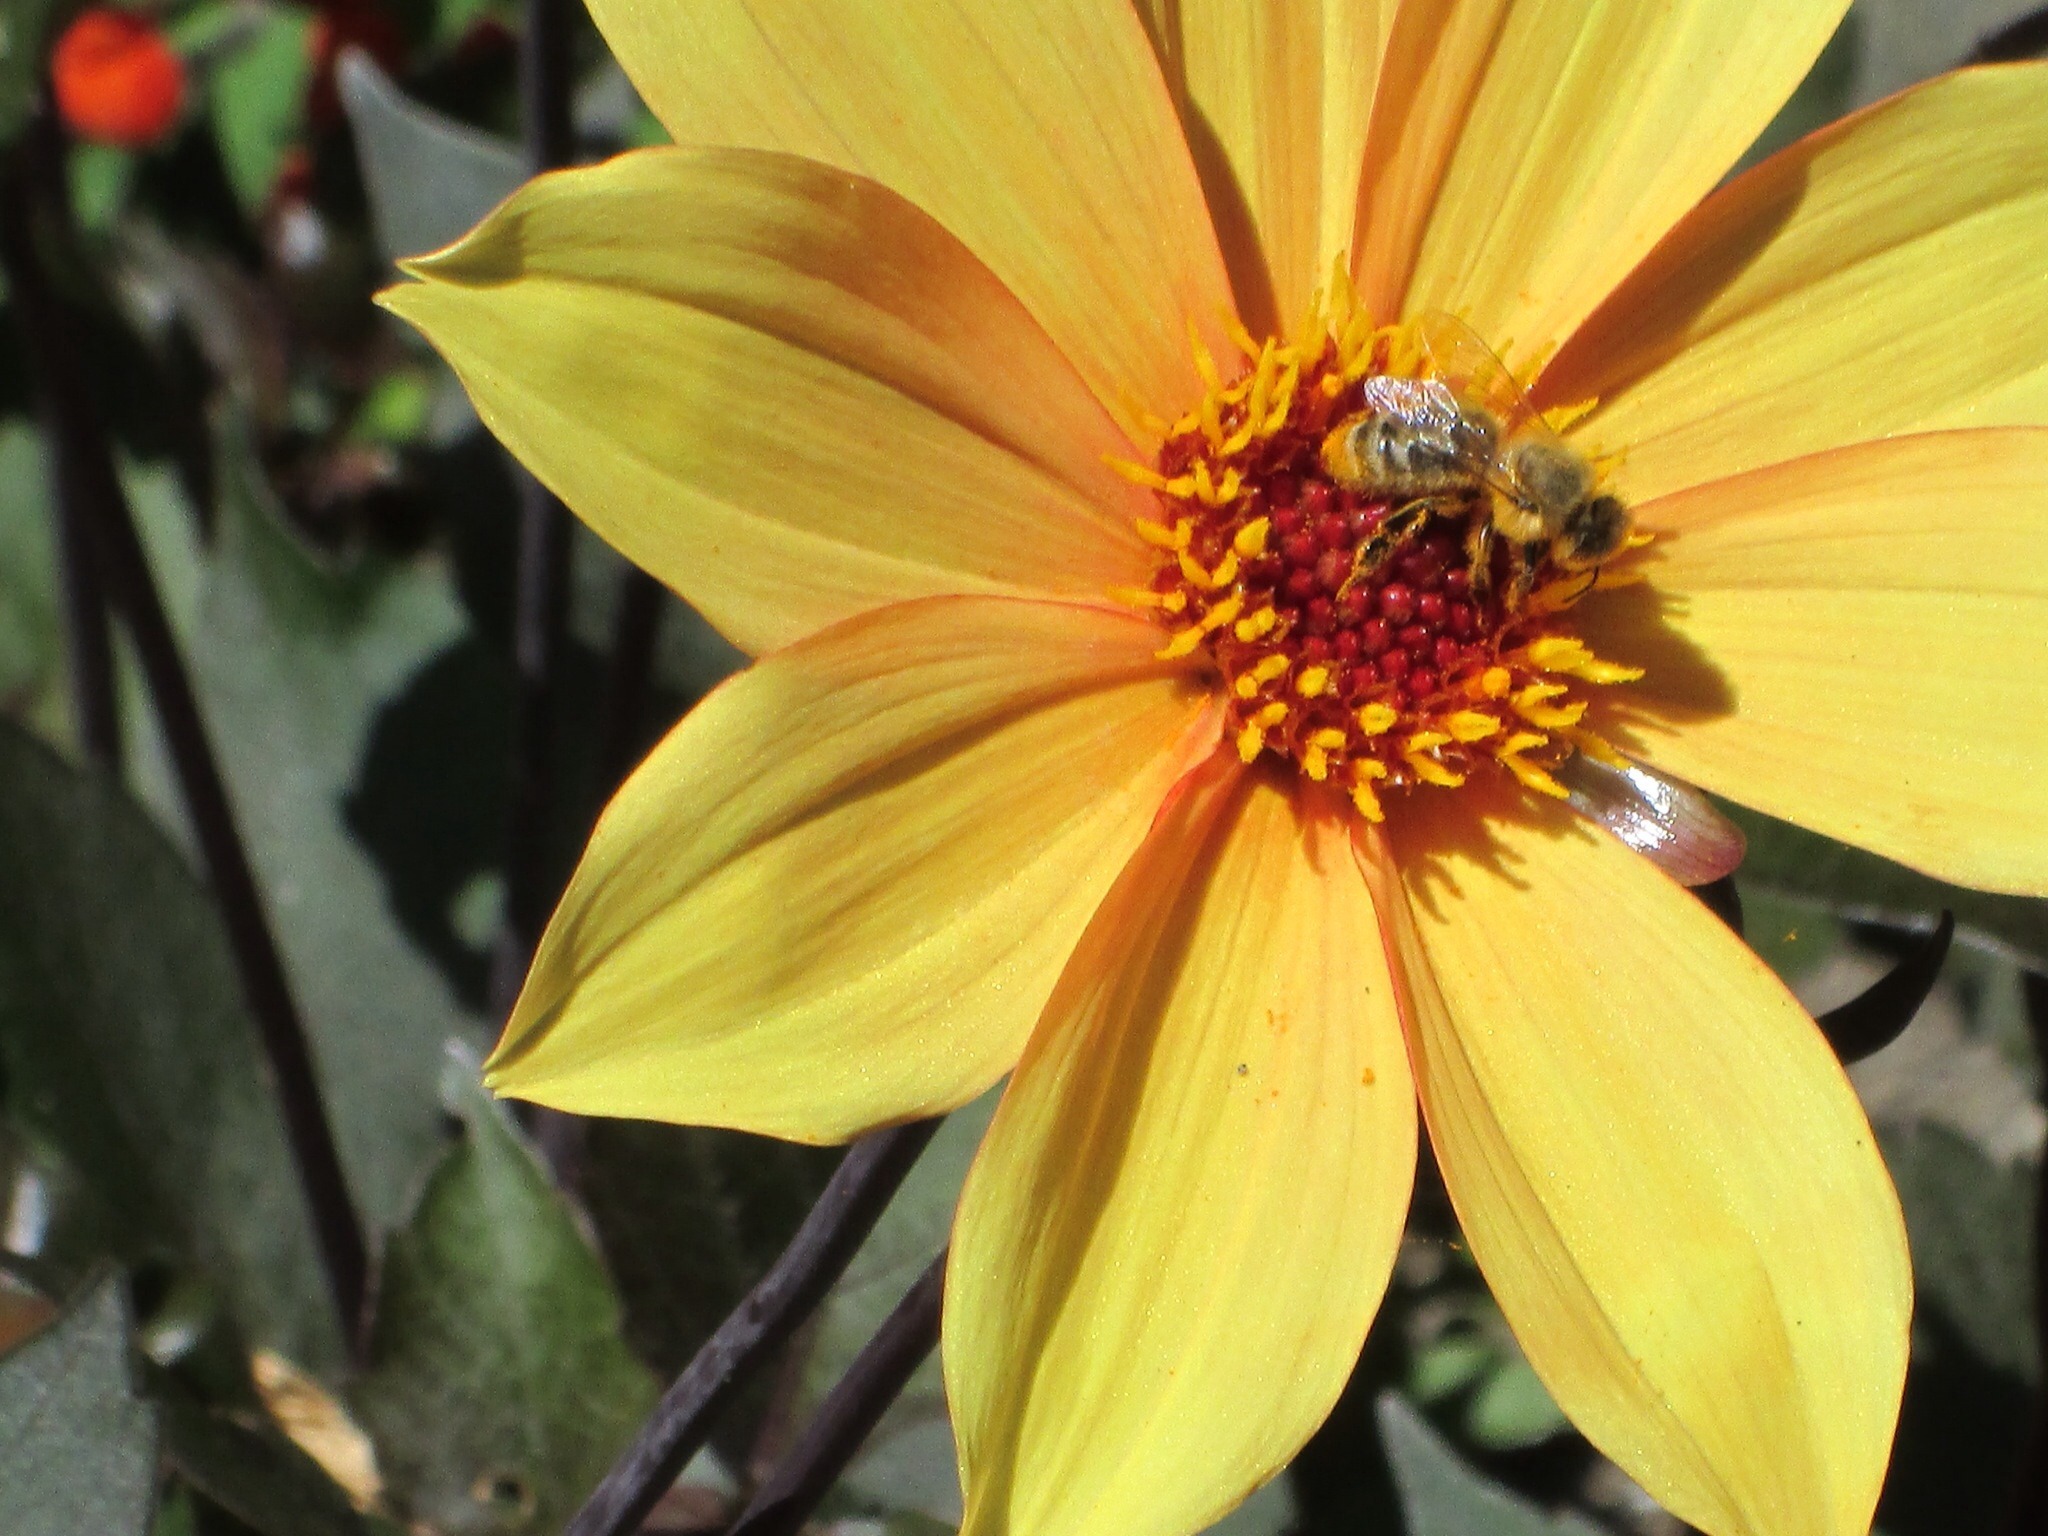
outdoor, blossom, wing, growth, plant, field, flower, petal, view, honey, summer, floral, aroma, wild, environment, idyllic, tranquility, foliage, pollen, tranquil, insect, grow, natural, peace, fresh, bug, botany, blooming, pollinate, yellow, agriculture, flora, botanical, wild flower, eco, wildflower, close up, earth, vivid, bee, serenity, springtime, delicate, vibrant, bud, pure, fragrant, scent, nectar, organic, fragrance, harmony, aromatic, buzz, aromatherapy, macro photography, flowering plant, honey bee, daisy family, land plant